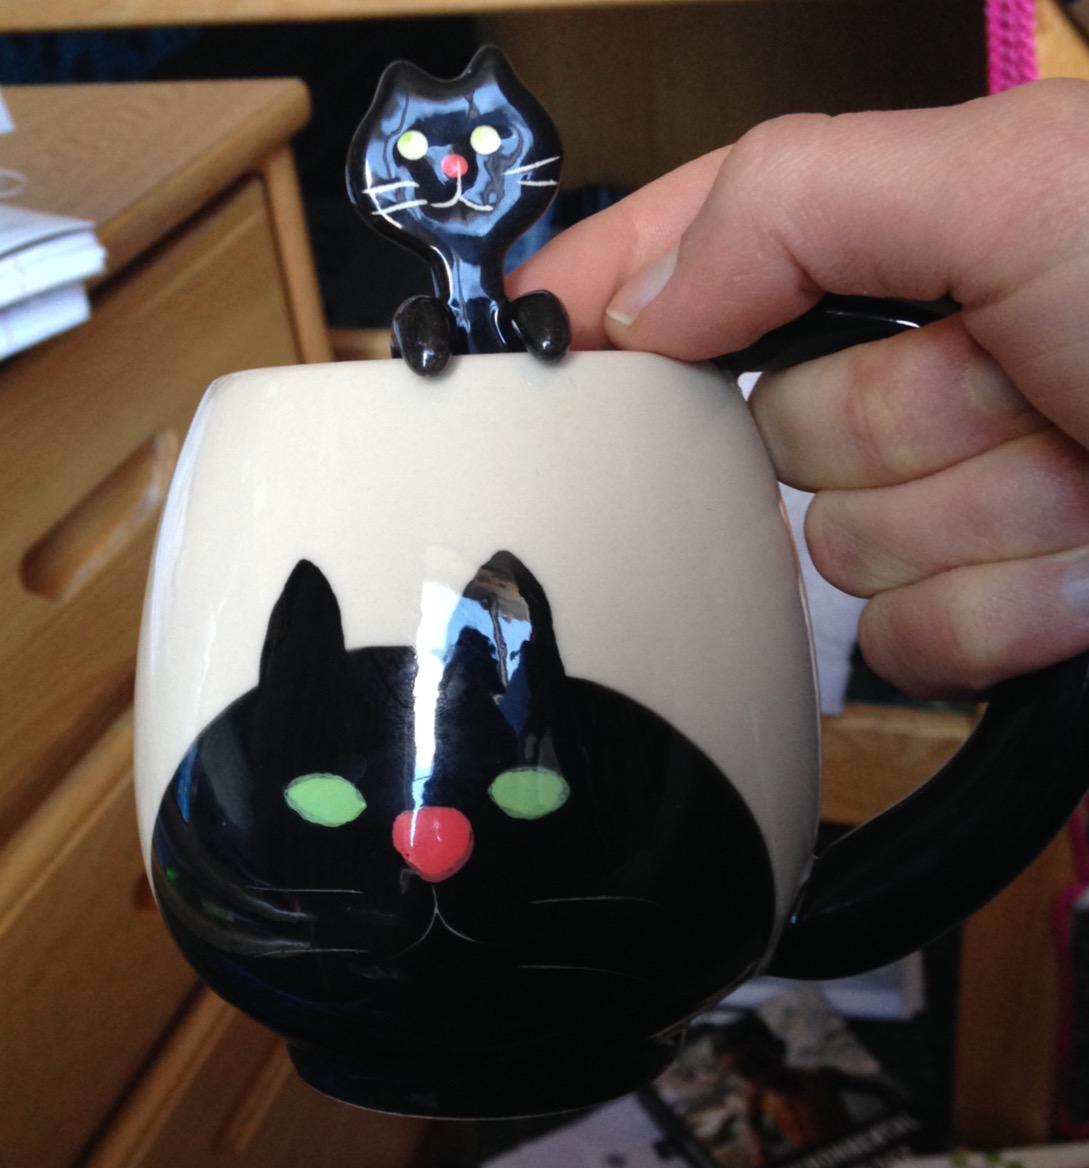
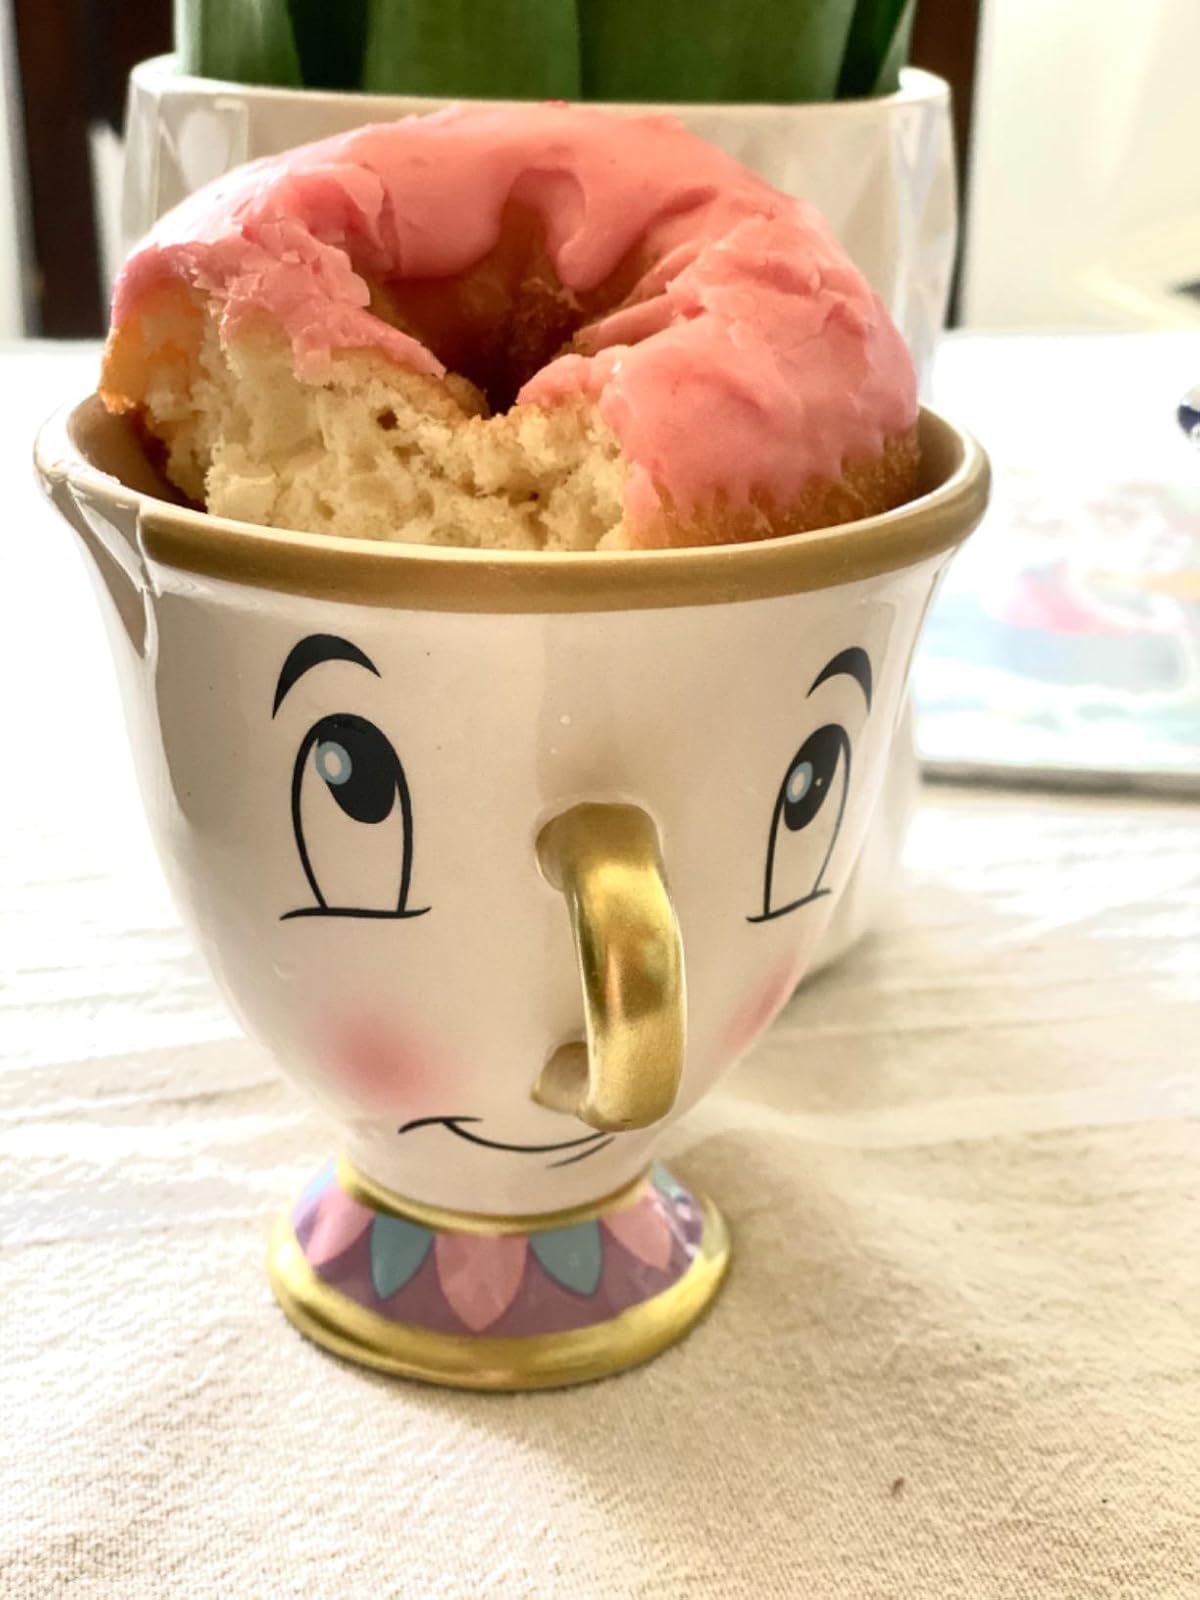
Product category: items_mug
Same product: no